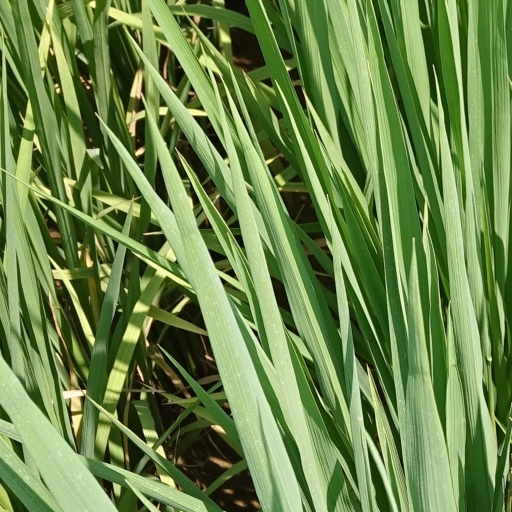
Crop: rice